Justice League (Smallville)

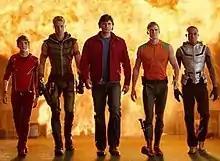
From left to right: Bart Allen, Oliver Queen, Clark Kent, Arthur Curry, and Victor Stone in their first team appearance in the season six episode "Justice".

The Justice League is a group of superheroes on the television series, "Smallville", who were adapted for television by Alfred Gough and Miles Millar. The Justice League originally included Oliver Queen, Bart Allen, Victor Stone, and Arthur Curry; Clark Kent did not accept a role until three seasons later. As the team continued to appear in the series, new characters were introduced and subsequently joined the team. The original Justice League first appeared in the DC comic book "The Brave and the Bold" #28 (1960), and consisted of members Superman, Batman, Wonder Woman, Flash, Green Lantern, Aquaman, and the Martian Manhunter. In "Smallville", the team did not make its first official appearance until the season six episode "Justice", although each member had been previously introduced individually on various episodes since season four. In the series, the team never formalized a name for themselves, although the cast and crew officially recognized the team as the "Justice League".